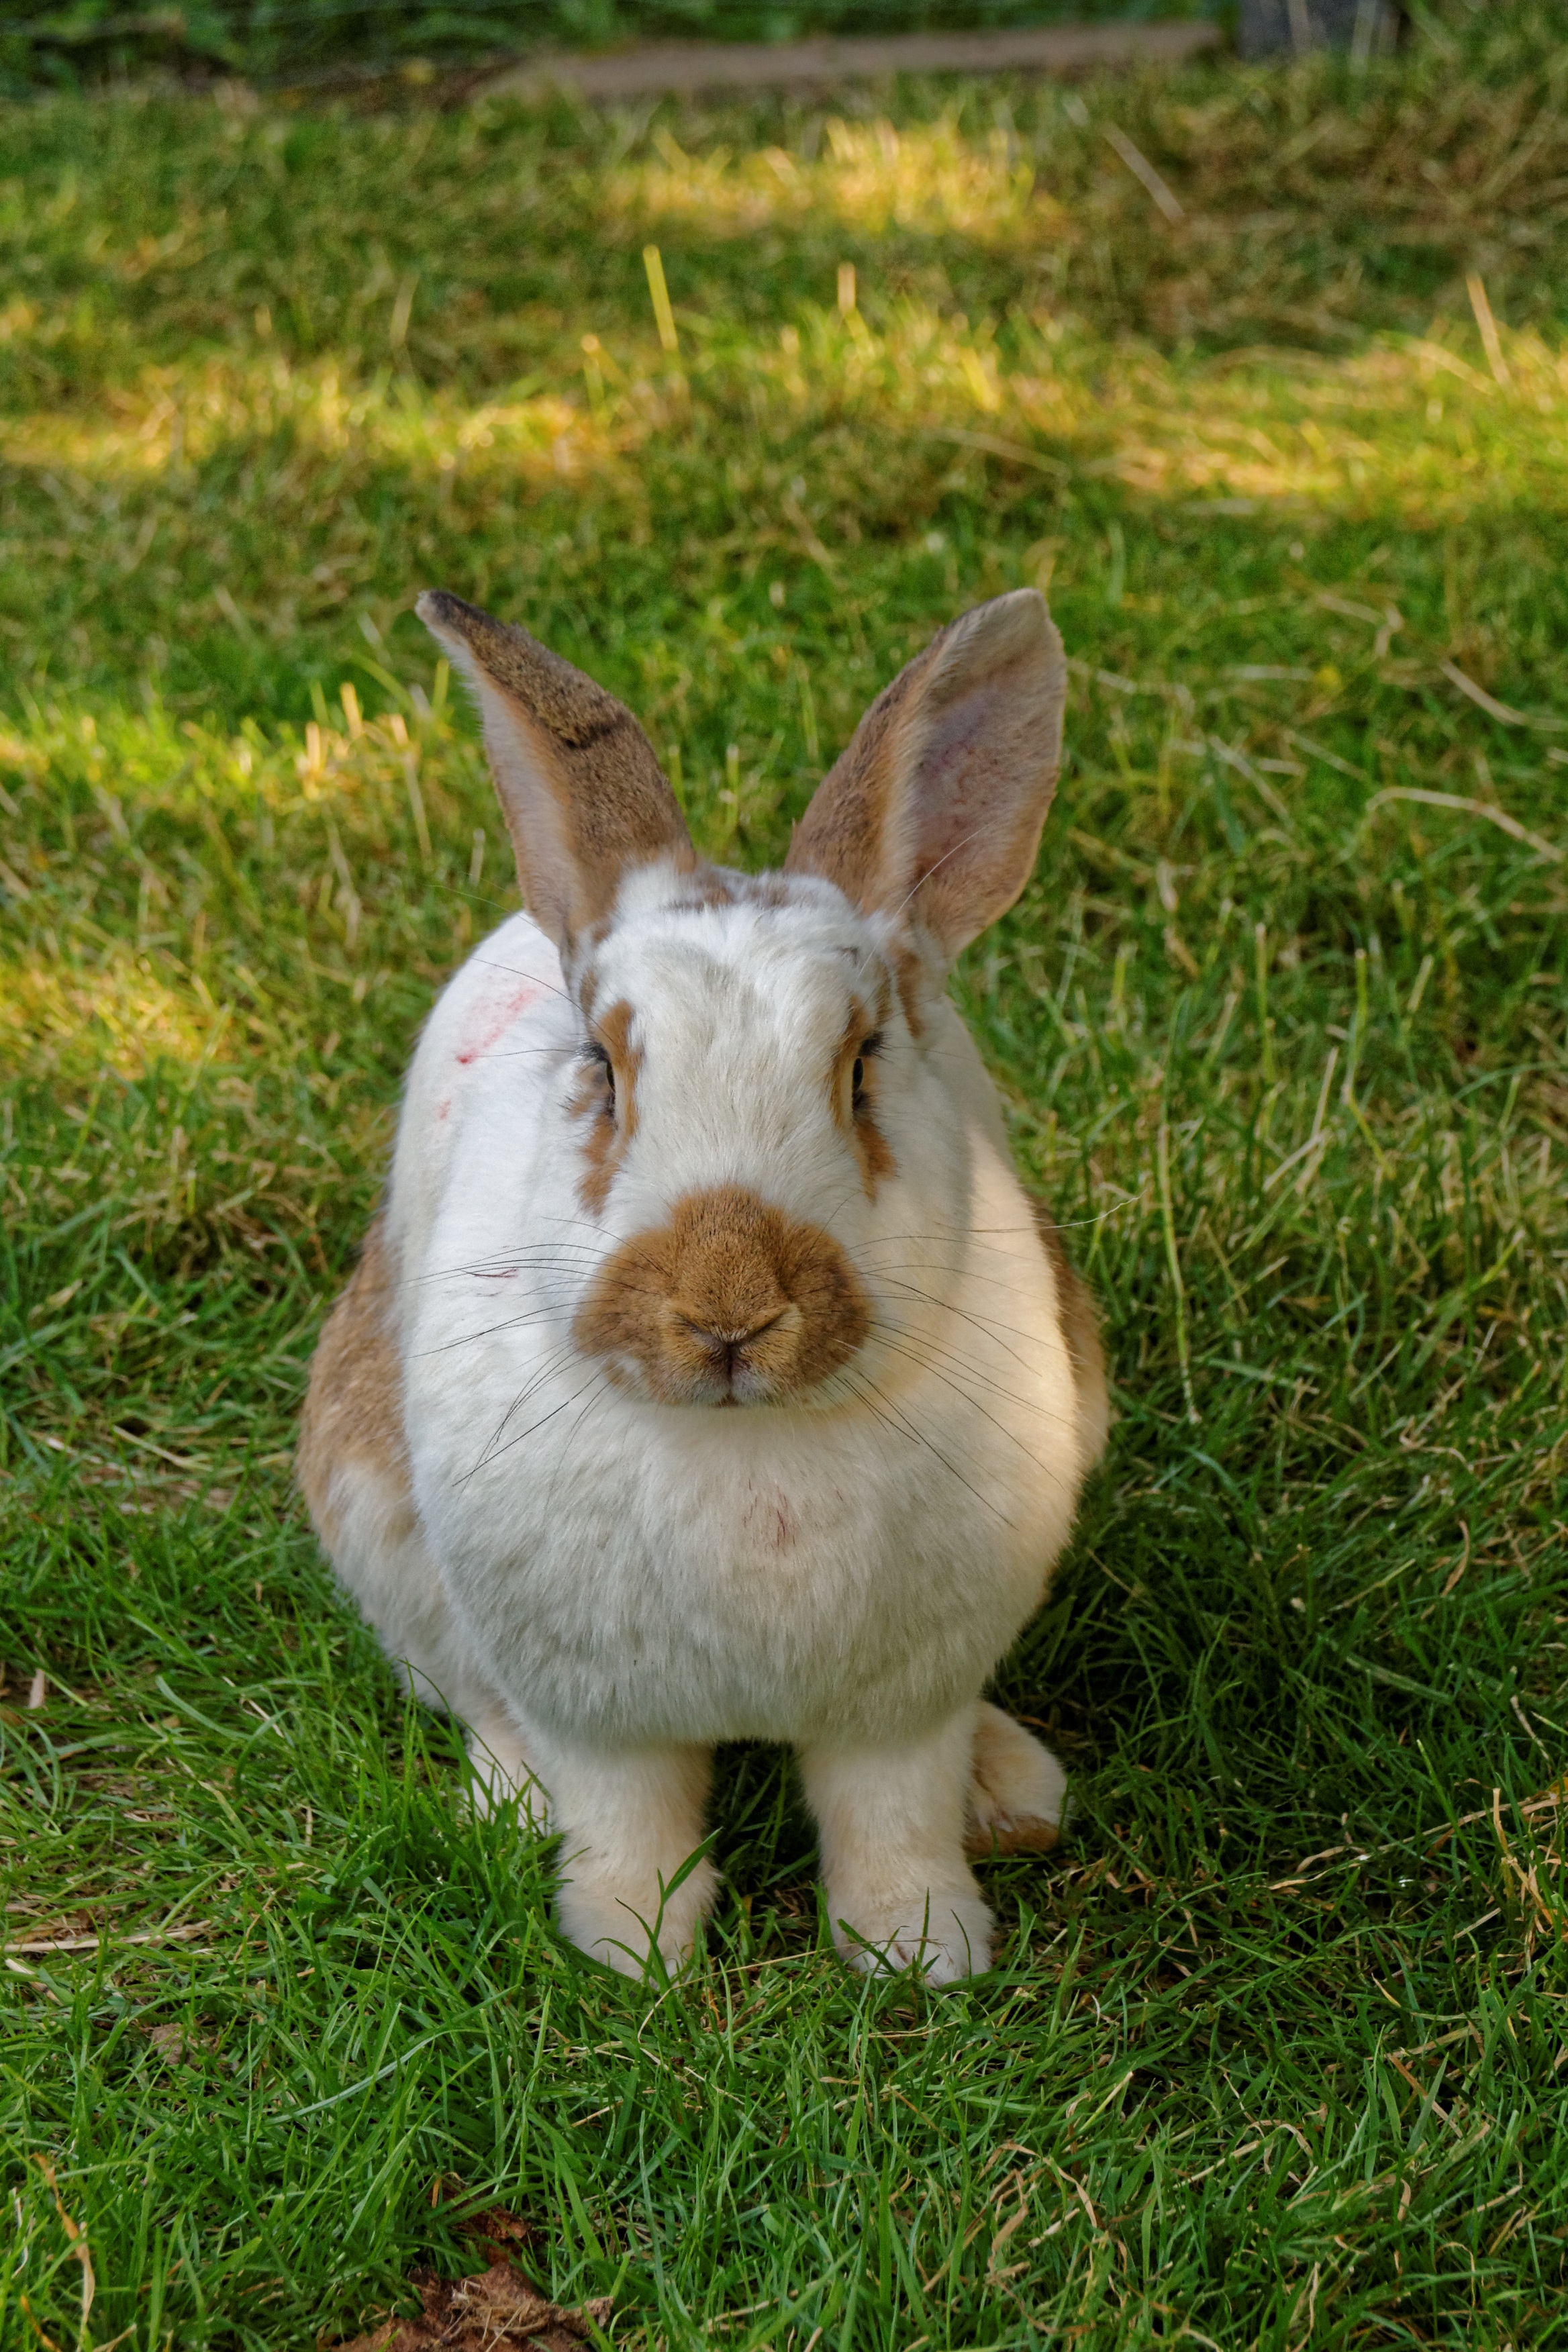
nature, grass, meadow, animal, pasture, mammal, fauna, rabbit, hare, vertebrate, easter bunny, long eared, domestic rabbit, rabits and hares